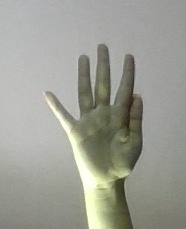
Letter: sheen